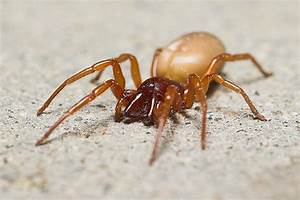
Label: ragno